Adolf Charlemagne

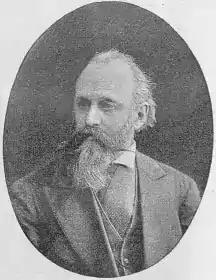

Adolf Iosifovich Charlemagne, or Sharleman (Russian: Адольф Иосифович Шарлемань; 8 December 1826, Saint Petersburg - 31 January 1901, Saint Petersburg) was a Russian painter of historical, genre and battle scenes. He was also the creator of a popular design for playing cards known as the "Satin Deck".